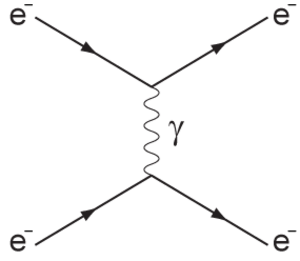
Spredning (fysik)
Et Feynman-diagram af spredningen mellem to elektroner ved udveksling af en virtuel foton. Denne form for spredning kaldes Møller-spredning.
Inden for fysik er spredning en generel proces, hvor nogle former for stråling, såsom lys, lyd og bevægelige partikler bliver tvunget til at afvige fra en lige bane til én eller flere veje, som følge af lokale ikke-ensartetheder i det medie, som de bevæger sig i. I konventionel brug inkluderer dette også afvigelser af reflekteret stråling i en vinkel, som er forudsagt af reflektionsloven. Reflektioner der udsættes for spredning kaldes ofte for diffus reflektion, mens ikke-spredte reflektioner kaldes regulær reflektion.